John Yates (minister)

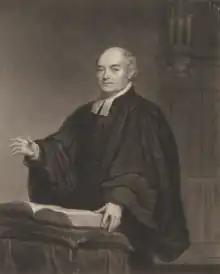
John Yates

John Yates (1755–1826) was an English Unitarian minister, for over 30 years at the Paradise Street Chapel in Liverpool. He was an abolitionist, a supporter of radical causes, and a member of the Roscoe circle of progressives.